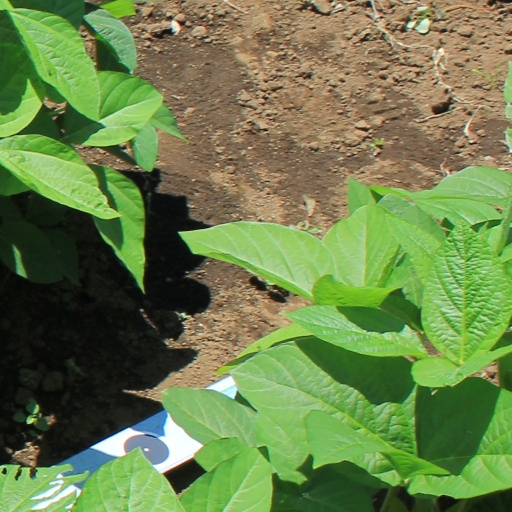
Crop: soybean